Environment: real
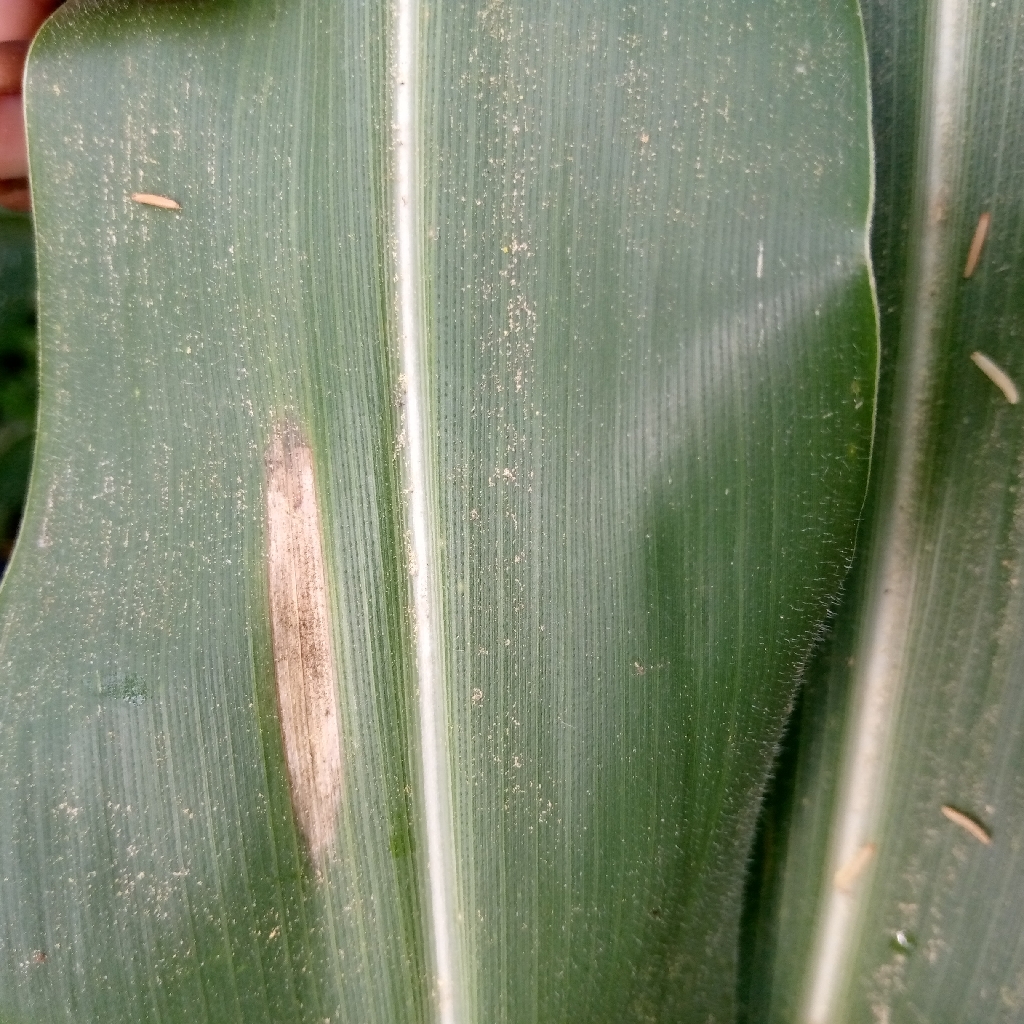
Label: northern_corn_leaf_blight